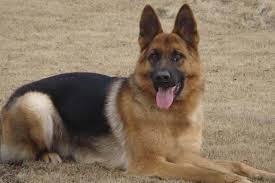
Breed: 211-n000018-German_shepherd